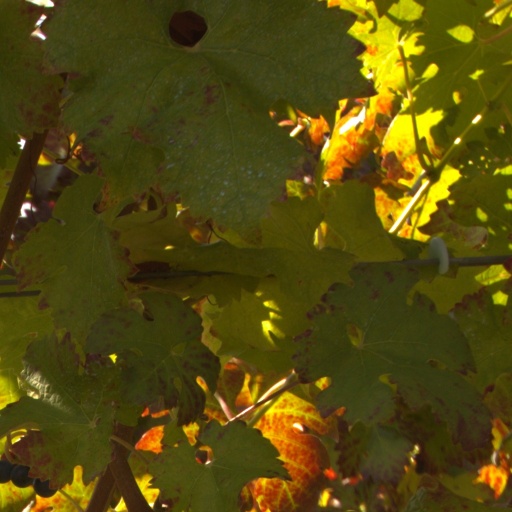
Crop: grape